Blind Date (1984 film)

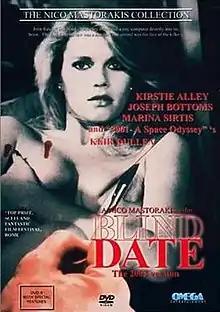

Blind Date, also known as Deadly Seduction, is a 1984 independent erotic thriller film directed by B-film maker Nico Mastorakis. It stars Kirstie Alley, Joseph Bottoms, James Daughton, Marina Sirtis, Valeria Golino, and Lana Clarkson.